Regent Street

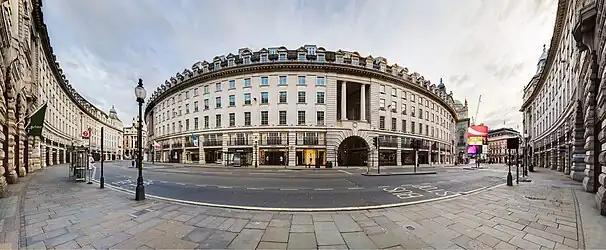
The Quadrant on Regent Street, leading to Piccadilly Circus

The modern Regent Street is the result of this redevelopment. No original structures survive except south of Oxford Circus for some Nash-designed sewers. The current design is an example of the Beaux Arts approach to urban design: an assembly of separate buildings on a grand scale, designed to harmonise and produce an impressive overall effect. Strict rules governed the reconstruction. Each block had to be designed with a continuous unifying street façade and finished in Portland stone. The first redevelopment was Regent House, just south of Oxford Circus. The stylistic tone for the rebuilding was set by Sir Reginald Blomfield's Quadrant.